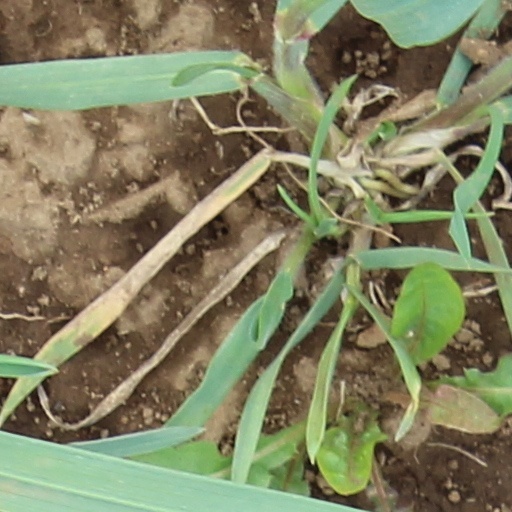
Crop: wheat